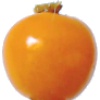
Label: physalis